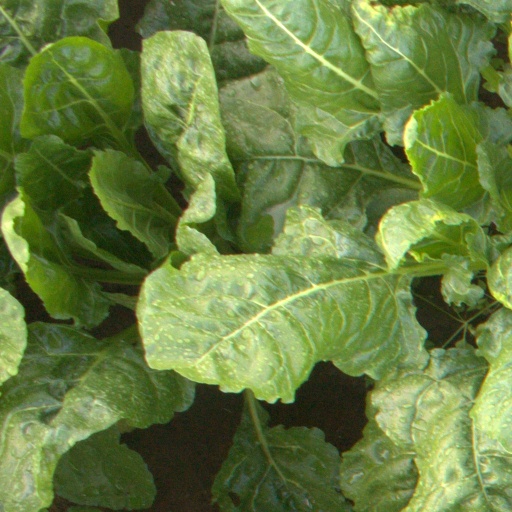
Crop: sugar beet